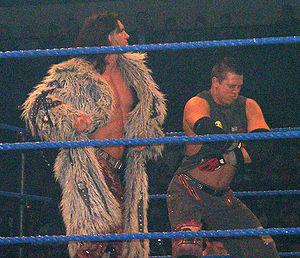
John Morrison et The Miz est une équipe de catch composée des deux catcheurs professionnels éponymes, tous deux participants de l'émission WWE Tough Enough. Formé en novembre 2007, le duo luttait à la World Wrestling Entertainment, principalement dans la division ECW puis dans les divisions Raw et SmackDown, créées en 2002 lors de la séparation du personnel de la WWE en deux promotions distinctes. Le groupe, n'ayant pas de nom officiel, est souvent désigné par « The In Crowd » ou encore « The Greatest Tag Team of the 21st Century », à savoir la « plus grande équipe de catch du XXIᵉ siècle ».